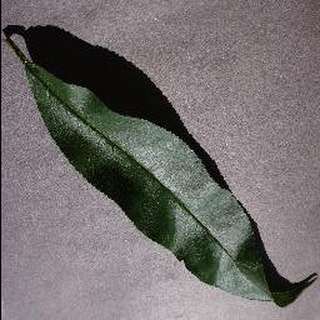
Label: healthy_peach